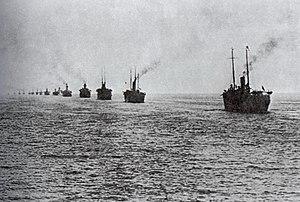
L’armée russe commandée par le général Wrangel est une armée blanche opérant d’avril à novembre 1920 dans le sud de la Russie. Elle s’est formée à partir de la réorganisation des Forces Armées du Sud de la Russie rebaptisée le 28 avril 1920 Armée russe.
La flotte de l’Armée blanche fut le dernier vestige de la flotte de la mer Noire de la Marine impériale de Russie. Créée en 1920, elle cessa d’exister en 1924. Cette escadre du mouvement blanc combattit lors de la guerre civile russe, elle est également connue sous le nom d'Escadre russe.